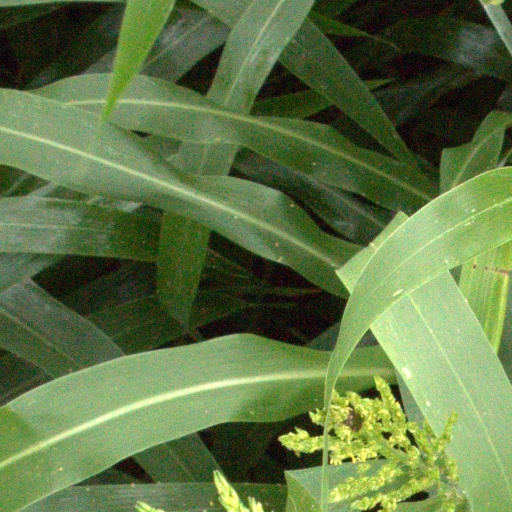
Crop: sorghum